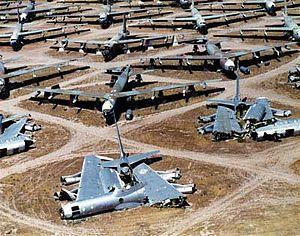
Le 309th Aerospace Maintenance and Regeneration Group, souvent appelé « The Boneyard », est un service de stockage et de maintenance d'avions de l'United States Air Force situé à la Davis-Monthan Air Force Base à Tucson dans l'Arizona. L'AMARG s'appelait initialement le Military Aircraft Storage and Disposal Center puis l'Aerospace Maintenance and Regeneration Center.
La notion de « déchet militaire » peut concerner de nombreux types de déchets, produits de l'amont à l'aval des filières militaires et de l'armement, avec une double spécificité :
Le Programme nucléaire des États-Unis a débuté lors de la Seconde Guerre mondiale, avec le projet Manhattan. Après la guerre, le président Dwight David Eisenhower a lancé des initiatives internationales d'utilisation pacifique de l'énergie nucléaire, avec le programme Atoms for Peace, à l'origine de la création de l'Agence internationale de l'énergie atomique, basée à Vienne. Durant toute la guerre froide, le nucléaire fut un enjeu central de la confrontation entre les deux superpuissances, les États-Unis et l'Union soviétique, en particulier dans le cadre de la « destruction mutuelle assurée ». La crise des missiles de Cuba marque un tournant à cet égard, des négociations s'engageant par la suite, avec plus ou moins de succès, afin de se mettre d'accord sur un désarmement nucléaire conjoint.
Le Boeing B-52 Stratofortress est un bombardier stratégique subsonique à réaction et à long rayon d'action mis en service en 1955 dans l'United States Air Force. La société Boeing, qui l'a conçu et construit, participe encore à sa maintenance et à son amélioration. Il peut transporter jusqu'à 31 500 kg de munitions air-sol et parcourir plus de 14 000 km sans ravitaillement. En 2017, l'USAF maintient 76 appareils en service.
Le désarmement nucléaire est l'expression qui désigne une volonté politique pour que les puissances militaires de par le monde contrôlent, limitent et réduisent leurs arsenaux nucléaires.